Jōmō-Kōgen Station

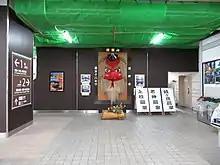
tourist information and "tengu" （Kasyōzan Miroku temple）

The station is located nearby Sarugakyō Mikuni Onsen, Kamimoku Onsen, Namesawa Onsen and Oigami Onsen.